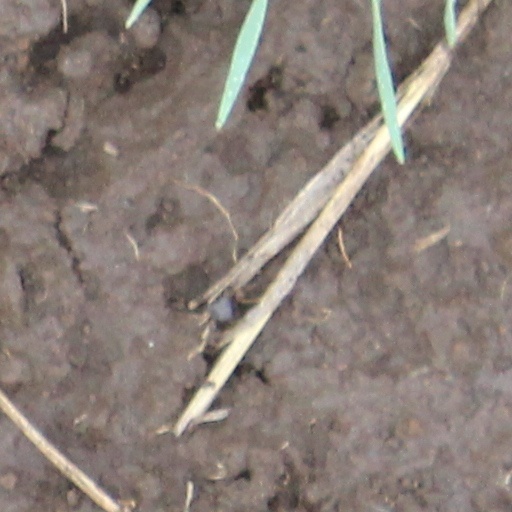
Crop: wheat